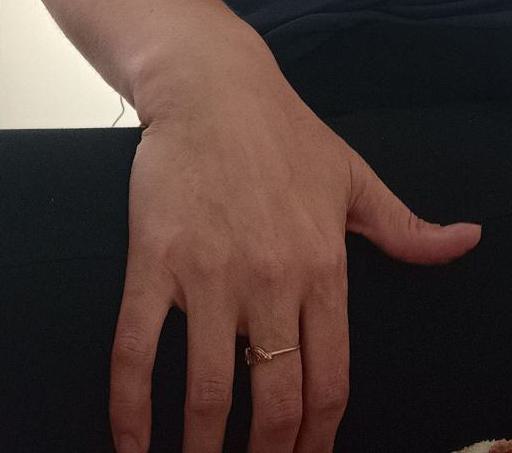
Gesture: no_gesture